Sent M'Ahesa

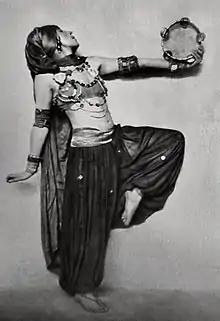
Sent M'Ahesa pictured by Hanns Holdt circa 1928

Sent M'Ahesa, pseudonym of Else von Carlberg (17 August 1883 – 19 November 1970) was a Swedish dancer, translator and journalist.